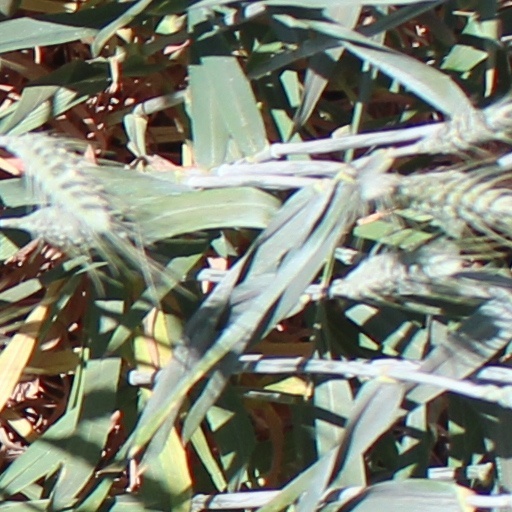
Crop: wheat